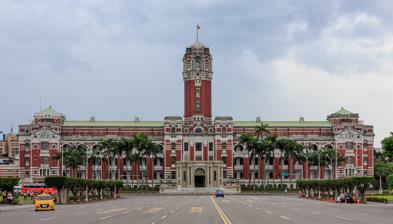
Building: Presidential Office Building, Taipei
Country: Taiwan
Year built: 1919
Official workplace of the President of the Republic of China (Taiwan) This article is about the building in Taiwan . For the governmental agency, see Office of the President (Taiwan) . Presidential Office 總統府 Zǒngtǒngfǔ ( Mandarin ) Chóng-thóng-hú ( Taiwanese ) Chúng-thúng-fú ( Hakka ) The Presidential Office Building facade Former names Government-General of Taiwan ( 臺灣總督府 ) Alternative names Presidential Palace General information Architectural style Renaissance - baroque Location Taipei , Taiwan Address 122 Section 1 Chongqing South Road, Zhongzheng District Coordinates 25°2′24″N 121°30′43″E / 25.04000°N 121.51194°E / 25.04000; 121.51194 Elevation 8m Current tenants ROC President ROC Vice President Construction started 1 June 1912 Completed 31 March 1919 Cost ¥2.8 million Height 60m (tower) Design and construction Architect(s) Uheiji Nagano ( 長野宇平治 ) , Matsunosuke Moriyama [ ja ] National monument of Taiwan Type Government Designated 30 July 1998 Office of the President Chinese name Traditional Chinese 中華民國 總統府 Simplified Chinese 中华民国 总统府 Transcriptions Standard Mandarin Hanyu Pinyin Zhōnghuá Mínguó Zǒngtǒngfǔ Bopomofo ㄓㄨㄥ ㄏㄨㄚˊ ㄇㄧㄣˊ ㄍㄨㄛˊ ㄗㄨㄥˇ ㄊㄨㄥˇ ㄈㄨˇ Wade–Giles Chung 1 -hua 2 Min 2 -kuo 2 Tsung 3 -t'ung 3 -fu 3 Tongyong Pinyin Jhonghuá Mínguó Zǒngtǒngfǔ Hakka Pha̍k-fa-sṳ Chûng-fà Mìn-koet Chúng-thúng-fú Southern Min Hokkien POJ Tiong-hoâ Bîn-kok Chóng-thóng-hú Tâi-lô Tiong-huâ Bîn-kok Tsóng-thóng-hú Eastern Min Fuzhou BUC Dṳ̆ng-huà Mìng-guók Cūng-tūng-hū Government-General of Taiwan Traditional Chinese 臺灣總督府 Transcriptions Hakka Pha̍k-fa-sṳ Thòi-vân Chúng-tuk-fú Southern Min Hokkien POJ Tâi-oân Chóng-tok-hú Tâi-lô Tâi-uân Tsóng-tok-hú Japanese name Kana たいわんそうとくふ Kyūjitai 臺灣總督府 Shinjitai 台湾総督府 Transcriptions Romanization Taiwan Sōtoku-fu The Presidential Office Building is the work place of the president of the Republic of China on Taiwan . The building, located in the Zhongzheng District in the national capital — Taipei , was designed by architect Uheiji Nagano during the period of Japanese rule of Taiwan (1895–1945). The structure originally housed the Office of the Governor-General of Taiwan . The right wing of the building was damaged in Allied bombing during World War II, which was restored after the war by Chen Yi , the governor-general of Taiwan Province . It became the Presidential Office in 1950 after the government of the Republic of China lost control of mainland China and relocated the nation's capital to Taipei at the end of the Chinese Civil War . At present, this Baroque-style building is a symbol of the central government and a famous historical landmark in downtown Taipei . History At the time Japanese rule of Taiwan and the Pescadores began in 1895, the governor-general of Taiwan set up temporary headquarters at the former Qing dynasty secretariat. The new rulers began making long-term plans for development of the island. The plans soon included building a new headquarters for the governor-general. A two-stage architectural design contest was held in 1906 and 1910. During the Japanese era, the building served as the office of the Governor General of Taiwan The architectural design of Uheiji Nagano was selected in 1910. Aspects of the design typical of Japanese architects in Taiwan's colonial period include a façade facing east and a creative blend of traditional European elements (Renaissance, Baroque and neoclassical ). Plans were submitted to Tokyo where revisions were made to Nagano's original design. Tokyo authorities increased the height of the initial six-story central tower to 11 stories and made defensive improvements to the defense and corner towers. Construction began on 1 June 1912 and was completed on 31 March 1919 at a cost of 2.8 million Japanese yen. It became one of the best-known buildings in Taiwan during the period of Japanese rule after construction finished. During the Second World War , the building suffered heavy bombing from the Allied Powers and was severely damaged. On 31 May 1945, during the Raid on Taihoku , bombs hit the front left side, main lobby, and northern sections of the Taiwan Governor-General's Office. The fire burned for three days, damaging large parts of the building. Forty-five days after the air raid, Japan surrendered . The building was not repaired until 1947, when the Taiwan Provincial Government initiated a restoration plan funded through private donations. The restoration involved approximately 81,000 workers and was completed at the end of 1948, looking only slightly different from the original building. Since the timing of the restoration's completion coincided with the 60th birthday of President Chiang Kai-shek , it was renamed Chieh Shou Hall . ("Chieh Shou" means "Long live Chiang Kai-shek".) Beginning in mid-1949, the building served as the southeast military affairs office and, following the retreat of the ROC central government from mainland China to Taiwan, it became the Office of the President in 1950. In 2006 the name Chieh Shou Hall was dropped. The structure is officially referred to in English simply as the Presidential Office Building . It was previously known as the Presidential Palace. Chronology 1895: The Qing dynasty cedes Taiwan to Japan in the Treaty of Shimonoseki . Japanese rule begins in the island. 1906: First stage of design competition for the Governor-General's Office. 1910: Final stage of design competition; Uheiji Nagano's design selected. 1912: Construction of the Governor-General's Office begins. 1915: Beam-raising ceremony. 1919: Completion. 1945: Heavily damaged by Allied forces on May 31. Japan surrenders its troops. 1947: Restoration by the Taiwan Provincial Government of the Republic of China begins. 1948: Restoration completed. Building named Chieh Shou Hall in honor of President Chiang Kai-shek . 1950: Building houses Office of the President after the ROC lost control of mainland China . 1987: President Chiang Ching-kuo signs decree ending martial law in reception room (July 15). 1990: Lee Teng-hui receives fifty Wild Lily student demonstrators and pledges democratic reforms (March 21). 1996: Lee Teng-hui inaugurated as the first popularly elected President of the Republic of China . 1998: Building declared a historic national monument by Ministry of the Interior. 2000: Chen Shui-bian is elected the first non- KMT President of the Republic of China since the end of martial law. 2006: Chen Shui-bian formally drops the name Chieh Shou Hall. 2008: Term of Chen Shui-bian expires; newly elected President Ma Ying-Jeou sworn in. 2014: A truck slammed into the main gate of the Presidential Office Building. 2015: A replica of the Presidential Office Building was seen during the People's Liberation Army routine exercise in Inner Mongolia . 2017: A man attacked the building guard with sword stolen from the Republic of China Armed Forces Museum . Architecture The Presidential Office Building occupies the city block between Chongqing South Road and Bo'ai Road in downtown Taipei. It is designed in the shape of two squares stretching from Baoqing Road to Guiyang Street. The 130 meter-wide facade faces east down multi-lane Ketagalan Boulevard . This reflects the concerns of its Japanese architects, who often oriented important structures toward the rising sun at the head of long avenues. (This feature may also be seen in Main Library of National Taiwan University .) The building has ten entrances but only the front entrance and west gate are used for official functions. In the original design an ornate Baroque-style domed entrance hall greeted visiting dignitaries. This entrance hall was reconstructed with simpler interior features after destruction of the first hall in World War II. The west gate, the formal rear entrance of the building, features a grand marble staircase and porch lined with Ionic and Corinthian pillars. The two-part main building, six stories high, mainly houses government offices and maintenance services. The office wings feature balconies and long corridor that allow view of the sunlit North and South Gardens. The 60-meter tower at the center of the building was the tallest structure in the Taipei Basin during Japanese rule. When the Nationalist regime took power, a platform was built at the top floor to enable martial flag-raising ceremonies. The Presidential Office Building stands within walking distance of the Judicial Yuan Building , 228 Memorial Park , the National Taiwan Museum , the original hospital of the National Taiwan University , the original East Gate of the City of Taipei, the Chang Yung Fa Foundation Building (formerly Kuomintang Party Headquarters) and the National Theater and Concert Hall at Chiang Kai-shek Memorial Hall . A few blocks to the west is Taipei's popular Ximending shopping district with its historic cinema and Zhongshan Hall . A few blocks to the north is Taipei Main Station and Shin Kong Life Tower . Access The building is accessible within walking distance South West from NTU Hospital Station of the Taipei Metro . Former President Chen Shui-bian revealed that the grounds of the Shilin Official Residence contain the entrance to a hidden tunnel that connects to the Presidential Office Building. In 2019, Taiwan’s Presidential Office Building, in collaboration with the General Association of Chinese Culture [ zh ] (GACC), organized a program called 'Spend A Night at Taiwan’s Presidential Office Building,' allowing international guests to visit and stay overnight at the building. Ten groups of participants from 11 countries were selected. The event was held again in 2023, and 15 groups of participants were selected from 12 countries. Gallery Front of the Presidential Office Building as seen from Ketagalan Boulevard The Presidential Office Building is in the Zhongzheng District of Taipei . The main staircase in the Presidential Office Building being guarded by Republic of China Military Police The internal courtyard of the Presidential Office Building. Ching-kuo Hall in the Presidential Building is used to hold receptions, including presidential inaugurations. Original Japanese Instrument of Surrender from World War II on display. See also Presidential and Vice-Presidential Artifacts Museum History of the Republic of China President of the Republic of China Governor-General of Taiwan Japanese General Government Building, Seoul Presidential Palace (Nanjing) Official Residence of the President (Republic of China) References